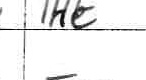
Label: the